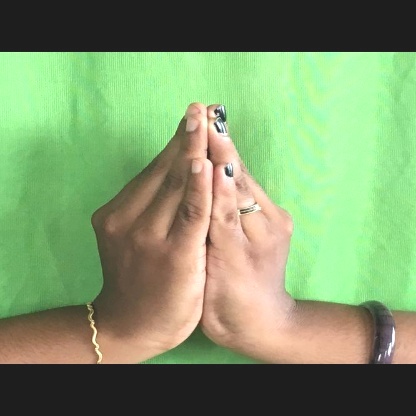
Mudra: Kapotham